Stir of Echoes

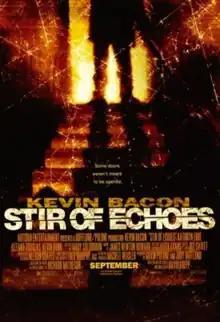
Theatrical release poster

Stir of Echoes is a 1999 American supernatural horror film written and directed by David Koepp and based on the 1958 novel by Richard Matheson. The film stars Kevin Bacon, Kathryn Erbe, Illeana Douglas and Kevin Dunn.